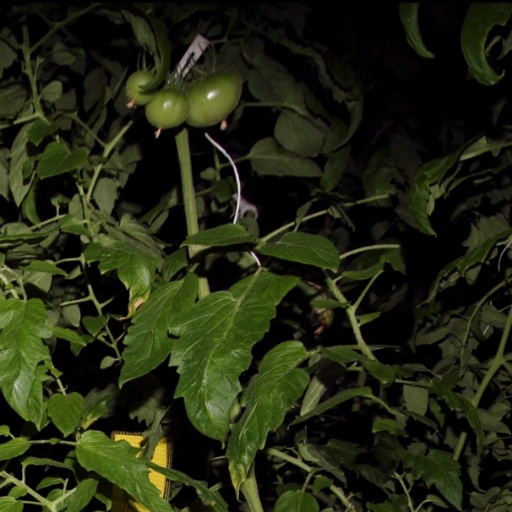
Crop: tomato